List of 60 Minutes episodes

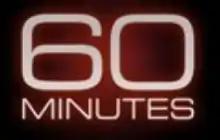
Logo of "60 Minutes", a CBS news magazine television show broadcast continuously since 1968

The following is a list of episodes for 60 Minutes, an American television news magazine broadcast on CBS. Debuting in 1968, the program was created by Don Hewitt and Bill Leonard. The show is hosted by several correspondents; none share screen time with each other.